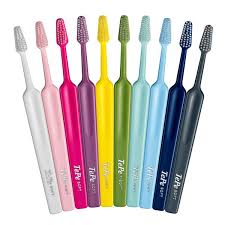
Waste category: trash